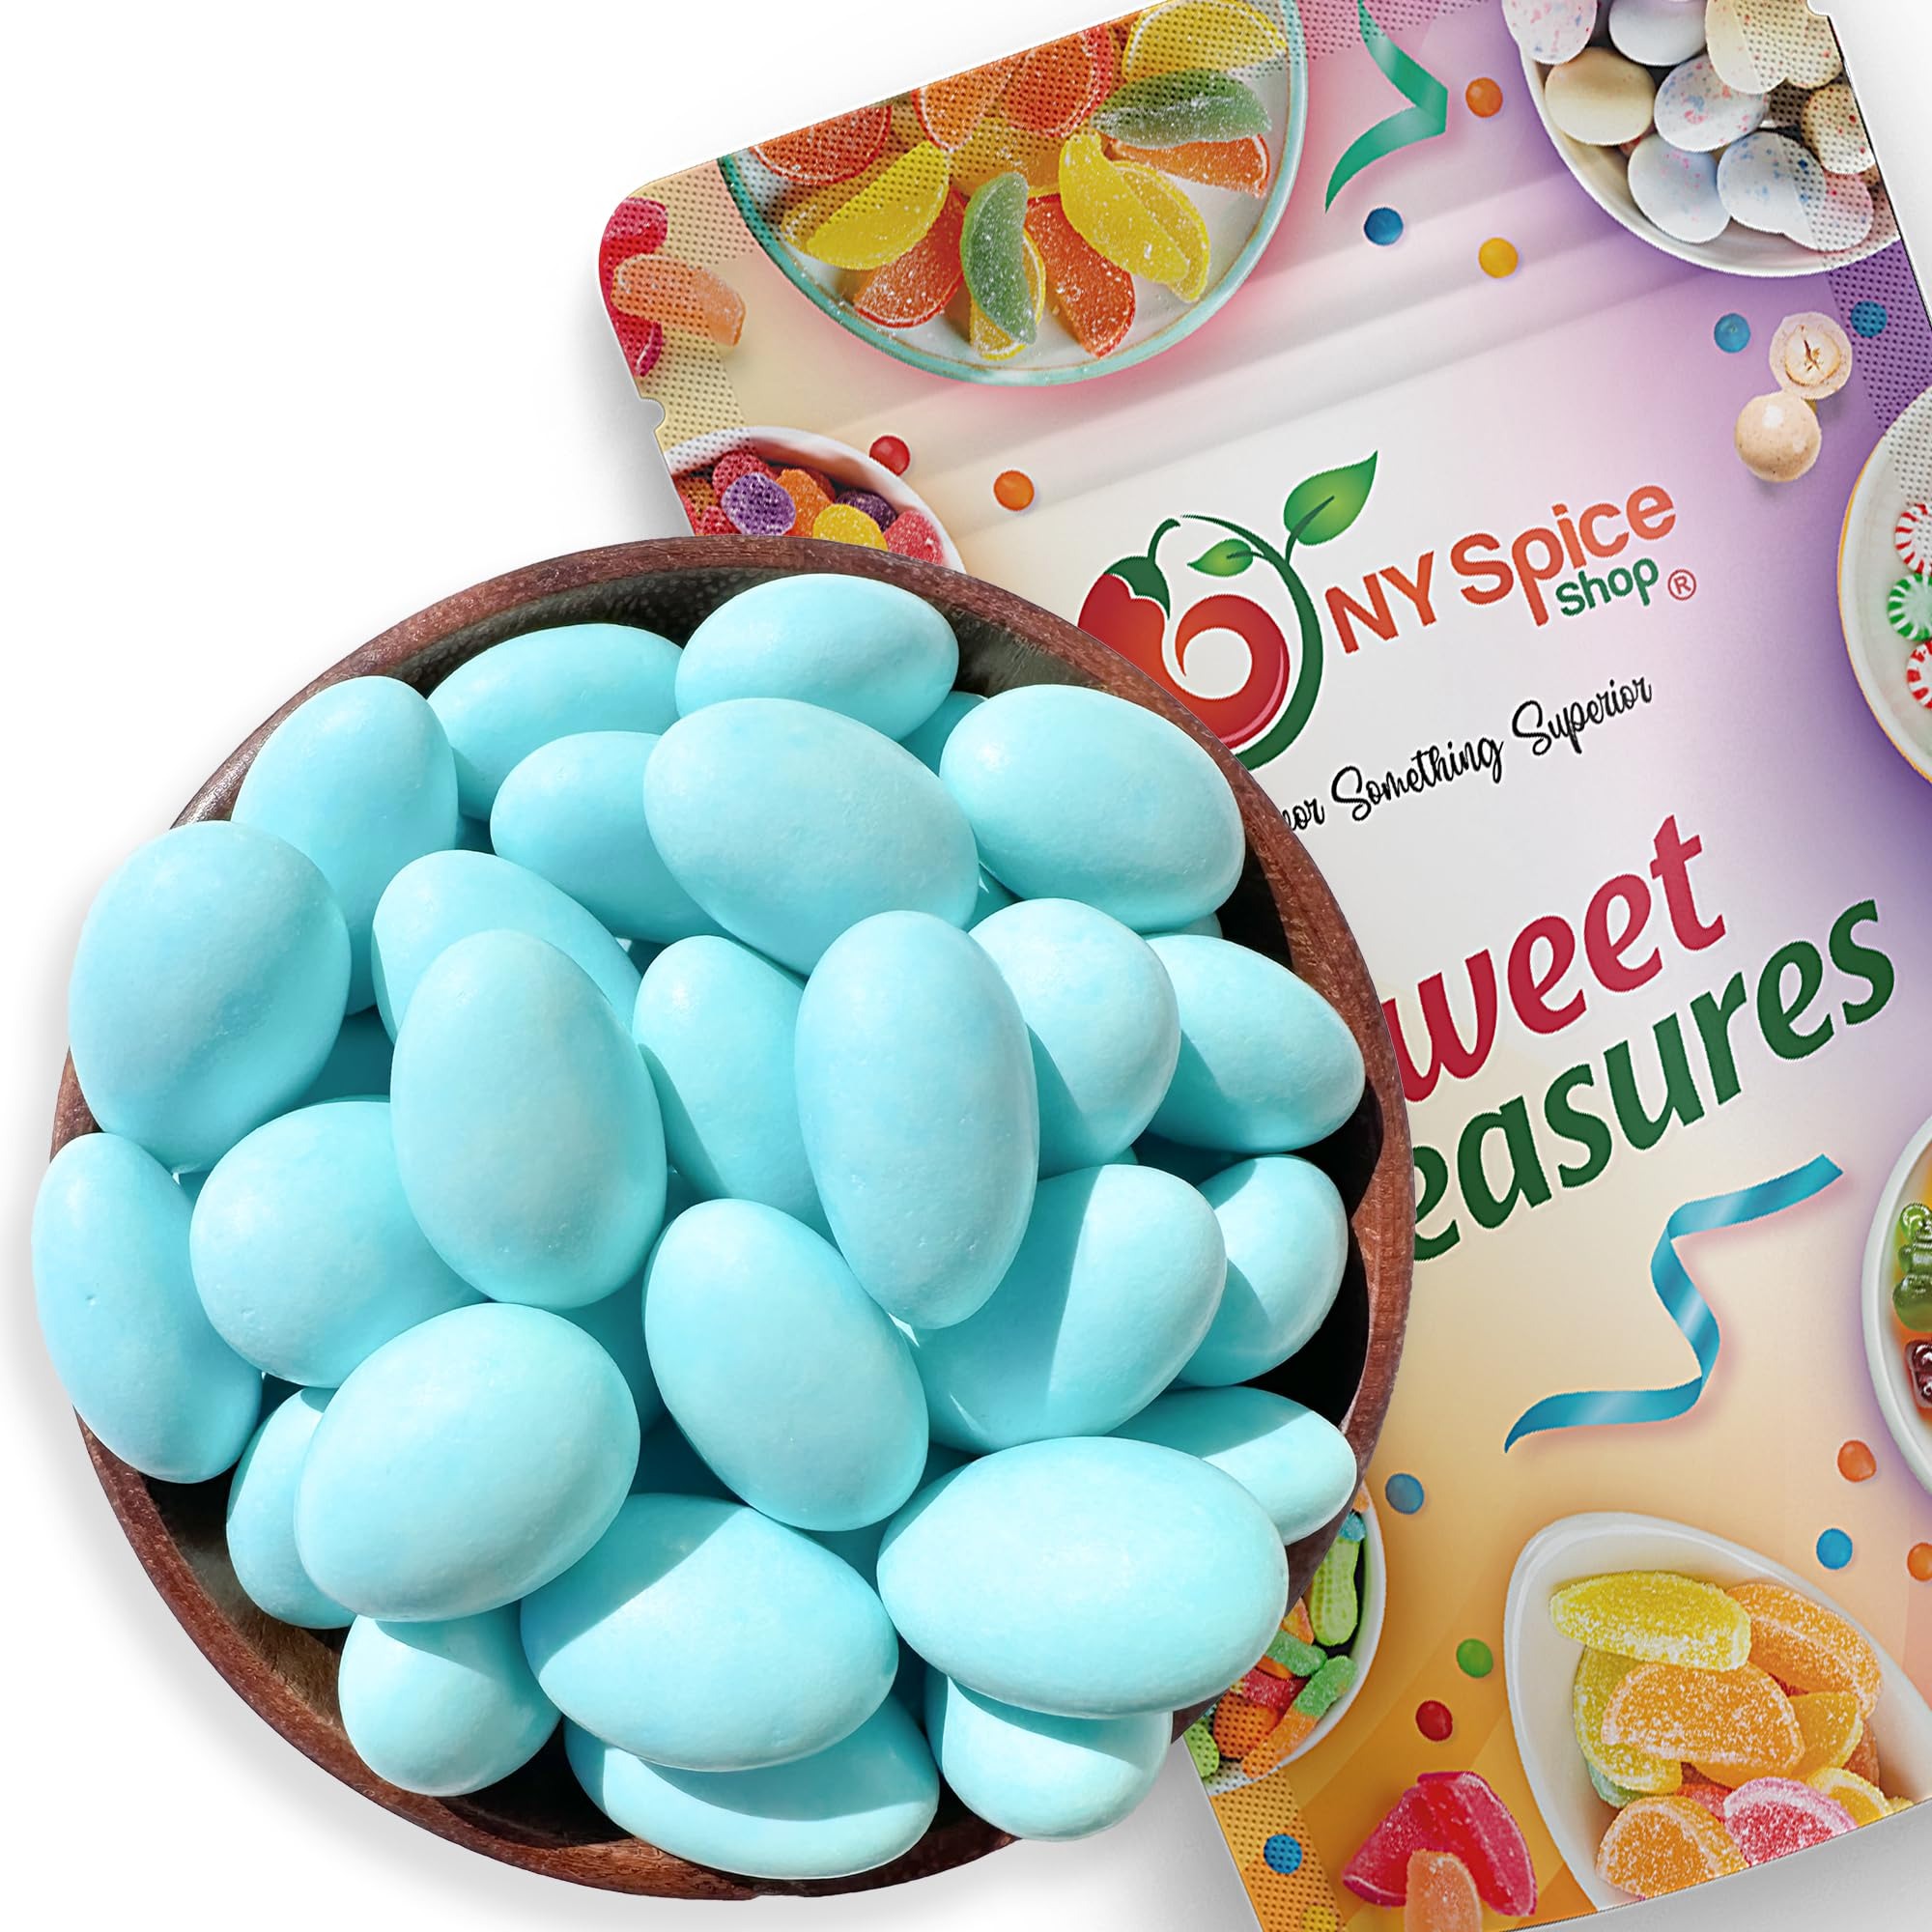
Item Name: NY Spice Shop Jordan Almonds for Memorial Day - 1 Pound Blue Colored Pastel Colors Egg Fillers Candy Variety Pack - Old Fashioned Candy Table Decorations for Party Favors
Bullet Point 1: Colors of Jordan almonds may vary between images and their actual form.
Bullet Point 2: PASTEL JORDAN ALMONDS, A CLASSIC SWEET TREAT! – Enjoy the delightful crunch of pastel Jordan almonds! These timeless candies make perfect party favors, add charm to gift baskets, and serve as beautiful table decorations. Available in candy bulk, they’re ideal for sharing with loved ones. Stock up on this old-fashioned candy to bring sweetness and elegance to any celebration!
Bullet Point 3: FRESH FLAVORED JORDAN ALMONDS, A CLASSIC SWEET TREAT! – Savor the delightful crunch of Jordan almonds! These pastel-colored treats add charm to gift baskets, candy bowls, and table displays. Available in candy bulk, they’re perfect for sharing with loved ones or brightening up any celebration. Enjoy the timeless sweetness of this old-fashioned candy anytime!
Bullet Point 4: CLASSIC JORDAN ALMONDS, A PERFECT CANDY TREAT! – Add a touch of elegance to your celebration with Jordan almonds! These candy-coated delights are perfect for gift baskets, candy bowls, and party favors. Whether gifting them or using them for festive décor, their crunchy sweetness makes them a timeless favorite. Stock up and bring joy to every gathering!
Bullet Point 5: CRUNCHY AND BRIGHT JORDAN ALMONDS, A PERFECT PARTY TREAT! – Elevate your party decorations with the colorful charm of Jordan almonds! These pastel delights add elegance to table displays, candy dishes, and festive gatherings. Perfect as candy favors or sweet table accents, their crisp, sweet crunch makes them a timeless favorite for every celebration.
Bullet Point 6: ELEGANT JORDAN ALMOND CANDY, A PERFECT CELEBRATION TREAT! – Add a touch of sophistication to your table decor with pastel Jordan almonds! These delightful treats make stunning party decorations and are perfect for filling gift bags or candy favors. Whether used as festive candy dishes or decorative accents, their sweet crunch brings elegance and charm to every celebration!
Product Description: <b>IF YOU ARE LOOKING FOR GREAT SWEET SNACK, THEN REACHING FOR OUR NY SPICE SHOP CLASSIC ASSORTED JORDAN ALMONDS IS A GREAT CHOICE FOR YOU.<br><br> YOU WILL LOVE OUR ALMOND CRUNCH PROTEIN SNACK BY NY SPICE SHOP BRAND - WE KNOW THAT FOOD MADE WITH GOOD INGREDIENTS SIMPLY TASTES BETTER. <br><br> THEY HAVE A WONDERFUL SWEETNESS AND CRUNCH AND LOOK LIKE GEMSTONES ON A CANDY TABLE. SUPERFINE WHITE JORDAN ALMONDS MAKE A PERFECT ADDITION TO A BLISSFUL DAY. <br><br> THESE EXTRA FINE JORDAN ALMONDS START WITH CALIFORNIA ALMONDS THAT ARE ROASTED SLIGHTLY AND COVERED IN A WHITE CANDY COATING. <br><br> JORDAN ALMONDS ARE AN ELEGANT CANDY FOR ANY OCCASION, AND THESE FINE-SHELLED ASSORTED COLORED VERSIONS ARE ESPECIALLY FITTING FOR A WEDDING OR OTHER FORMAL OCCASION. A CRUNCHY ALMOND SURROUNDED BY A SUPER FINE WHITE CANDY SHELL. <br><br> THESE ARE JUST A FEW OF THE MYRIAD COLORS, TASTES, AND SHAPES OF ITALIAN CONFETTI, ALSO KNOWN IN THE "NEW WORLD" AS JORDAN ALMONDS, WHICH ARE THOSE LITTLE SUGAR-COATED CANDIES PRESENT AT EVERY IMPORTANT OCCASION IN ITALIAN LIFE. <br><br> THESE SWEET TREATS ARE PACKED WITH BIG DAY CULTURAL SYMBOLISM AND MEANING: </b><br><br> <li>Delicious almonds in a crunchy sweet shell. <li>Jordan almonds are perfect for weddings, showers and all special occasion. <li>Jordan almonds are great for weddings, showers, birthdays, parties’ gift baskets, and candy jars! <li>Made with roasted Fresh almonds and covered with white candy coating <li>Can be used as decorative, symbolic, or for plain pure enjoyment. <li>Perfect Gift for Holiday, Birthday, Get well, Anniversary, Condolences, Celebration. <li>Jordan almonds are home-grown USA almonds in a thick & sugary candy shell. <li>Jordan Almonds come in a protective, food grade barrier pouch for long-lasting freshness. <br><br> <b>WHY WAIT? ADD TO CART AND ORDER NOW WHILE SUPPLIES LAST! ORDER NOW AND GET THE BEST PRODUCT AVAILABLE OF ITS KIND. </b>
Value: 16.0
Unit: Ounce

Price: 16.99